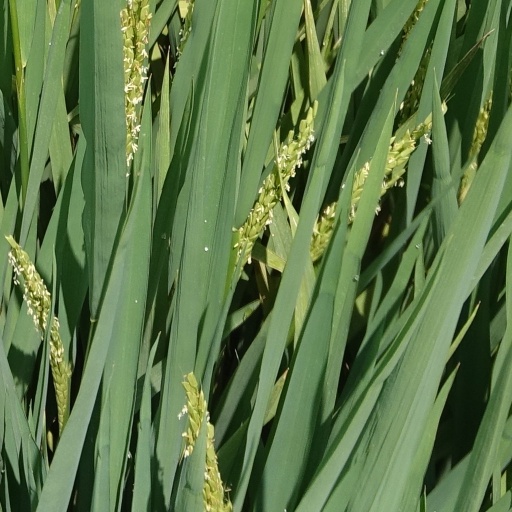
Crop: rice